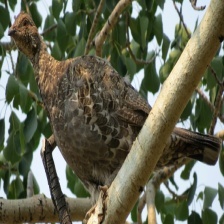
Species: BLUE GROUSE
Scientific name: DENDRAGAPUS OBSCURUS
ImageNet parent category: black_grouse